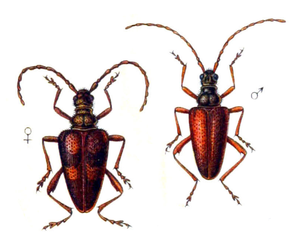
Genillé est une commune française du département d'Indre-et-Loire, en région Centre-Val de Loire. Habité dès le Néolithique, ce bourg rural de la vallée de l'Indrois fut un important vicus attesté dès l'époque mérovingienne, époque à laquelle on y battait monnaie. L'histoire de la paroisse est marquée par deux personnages, Adam Fumée proche conseiller de Charles VII, Louis XI puis Charles VIII dans la seconde moitié du XVᵉ siècle puis Michel de Marolles au XVIIᵉ siècle, abbé de Villeloin, grand collectionneur, homme de lettres et de salons. Au milieu du XIXᵉ siècle, une grande ferme s'installe à Genillé, mettant en œuvre les techniques de culture les plus modernes et le président Patrice de Mac Mahon y fait une visite en 1877 ; l'exploitation se poursuit, avec des fortunes diverses, jusqu'en 1951.
Chemillé-sur-Indrois est une commune française du département d'Indre-et-Loire, en région Centre-Val de Loire. Station préhistorique attestée dès le Moustérien, le site de Chemillé-sur-Indrois est, depuis le Néolithique, continuellement occupé par l'homme. Chemillé commence à se développer sous les comtes d'Anjou. C'est Henri Plantagenêt qui est probablement à l'origine de l'essor de la paroisse quand il fonde la chartreuse du Liget — une des rares abbayes de cet ordre en Touraine — en expiation du meurtre de Thomas Becket. Jusqu'à la Révolution française, l'histoire de Chemillé se confond avec celle de cette riche abbaye.